Thomas Edward Chickering

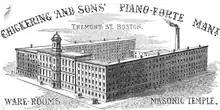
An 1856 lithograph of the Chickering and Sons piano factory in Boston

Following the war, Chickering returned to his career as senior partner of Chickering and Sons. The company continued to expand its reputation through new designs and patents. Chickering pianos were exhibited at the 1867 World Exposition in Paris to much acclaim. For his accomplishments, Chickering was honored in Paris by the award of membership in the Légion d'honneur.